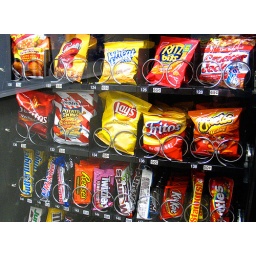
Chips and candy bars in vending machine located inside post office building in La Crosse, Wisconsin.